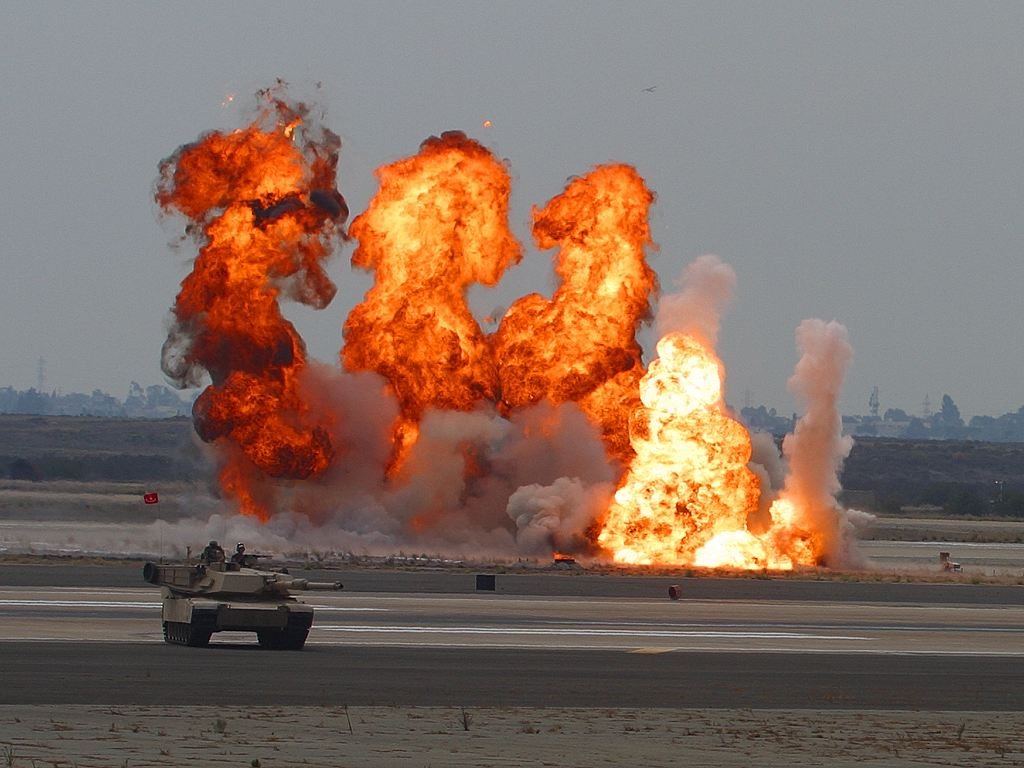
fire, exercise, explosion, war, disaster, event, panzer, explosions, atmosphere of earth, geological phenomenon